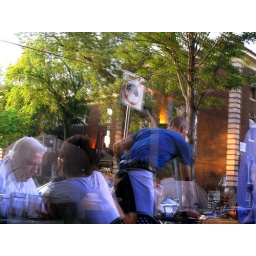
Reflection from the window taken from our favorite table at our favorite place to grab dinner/lunch/breakfast in Uptown. Minneapolis, MN 2009.